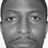
Emotion: neutral